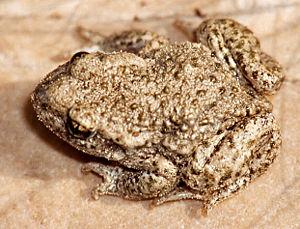
Cette liste des amphibiens de Bretagne regroupe les espèces d'amphibiens vivant en Bretagne.
Alytes est un genre d'amphibiens de la famille des Alytidae.
Paul Kammerer, né le 17 août 1880 à Vienne, mort le 23 septembre 1926 à Puchberg am Schneeberg, est un biologiste et zoologiste autrichien.
Les Alytidae sont une famille d'amphibiens. Elle a été créée par Leopold Fitzinger en 1843.